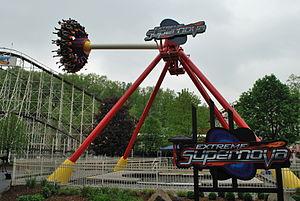
Le Extreme Supernova est un ""Midi Discovery"" de l'entreprise italienne Zamperla, qui fut relocalisée et installée au parc The Great Escape en 2014. Ce parc est situé à Queensbury, NY."